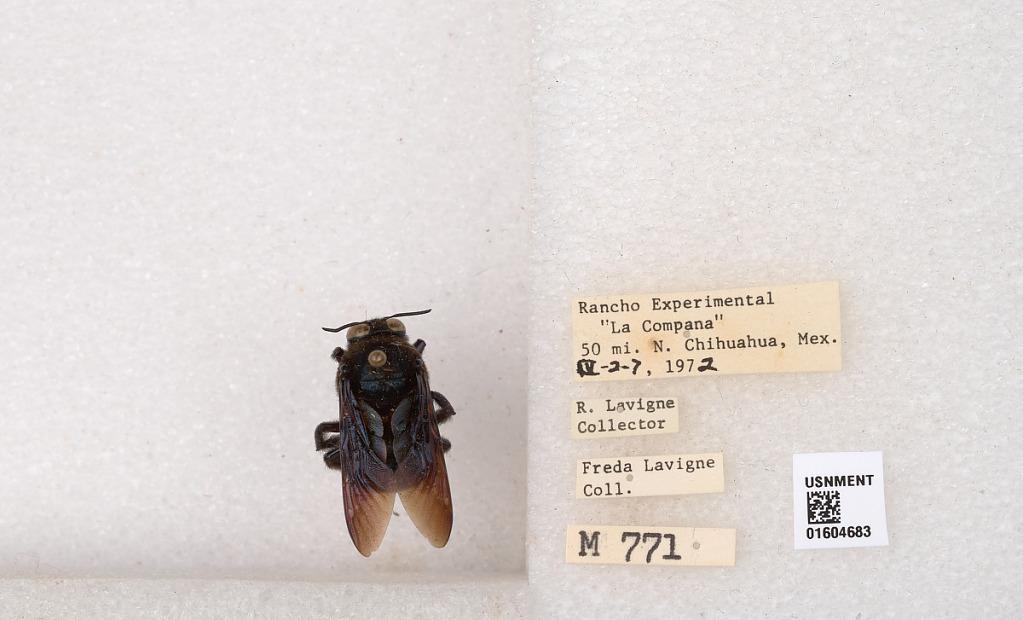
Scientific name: Xylocopa
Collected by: R. Lavigne & F. Lavigne
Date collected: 1972-4-2
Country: Mexico
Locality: Rancho Experimental, "La Compana," 50 mi. N. Chihuahua